Chess

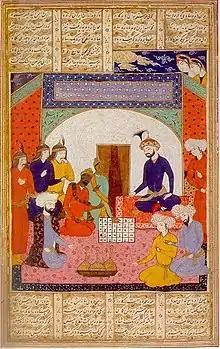

Texts referring to the origins of chess date from the beginning of the seventh century. Three are written in "Pahlavi" (Middle Persian) and one, the "Harshacharita", is in Sanskrit. One of these texts, the "Chatrang-namak", represents one of the earliest written accounts of chess. The narrator Bozorgmehr explains that "Chatrang", "Chess" in Pahlavi, was introduced to Persia by 'Dewasarm, a great ruler of India' during the reign of Khosrow I: